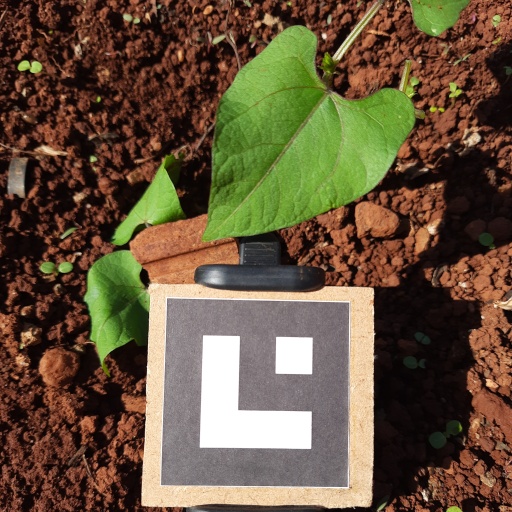
Observations: wavy surface, no eating holes, under sunlight